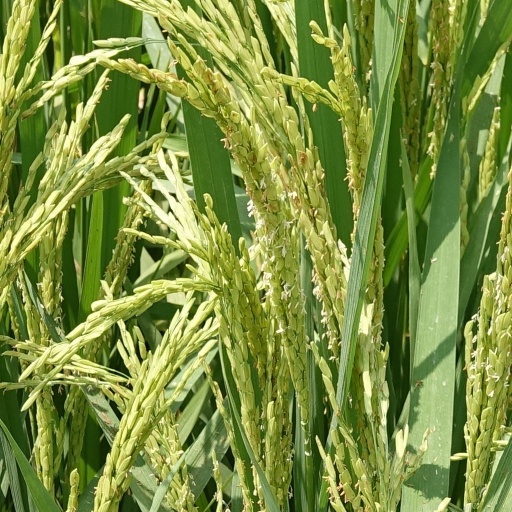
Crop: rice